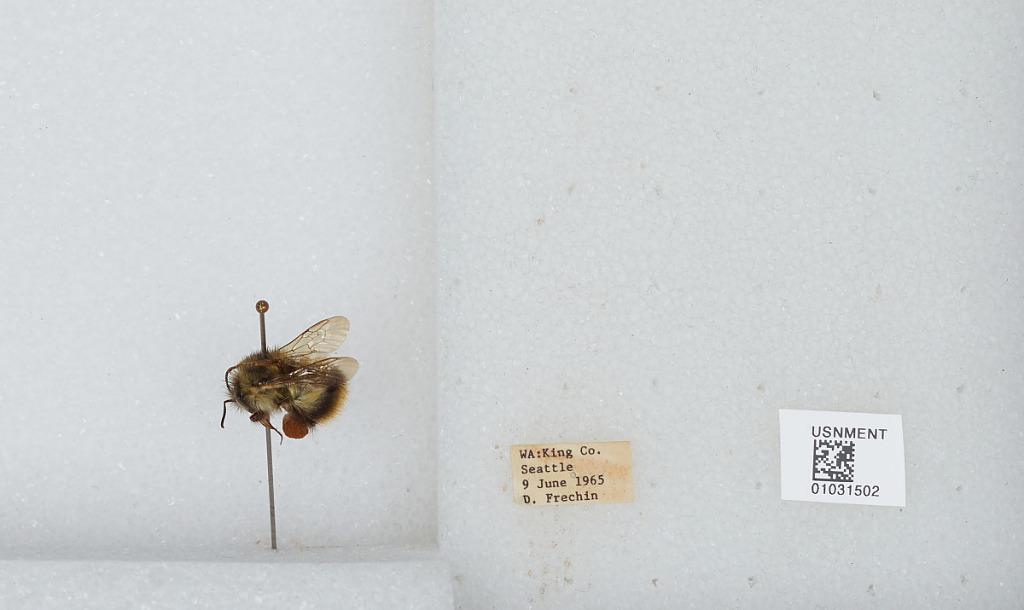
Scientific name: Bombus (Pyrobombus) mixtus Cresson
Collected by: D. Frechin
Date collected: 1965-6-9
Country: United States
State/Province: Washington
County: King
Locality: Seattle
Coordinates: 47.6097, -122.333